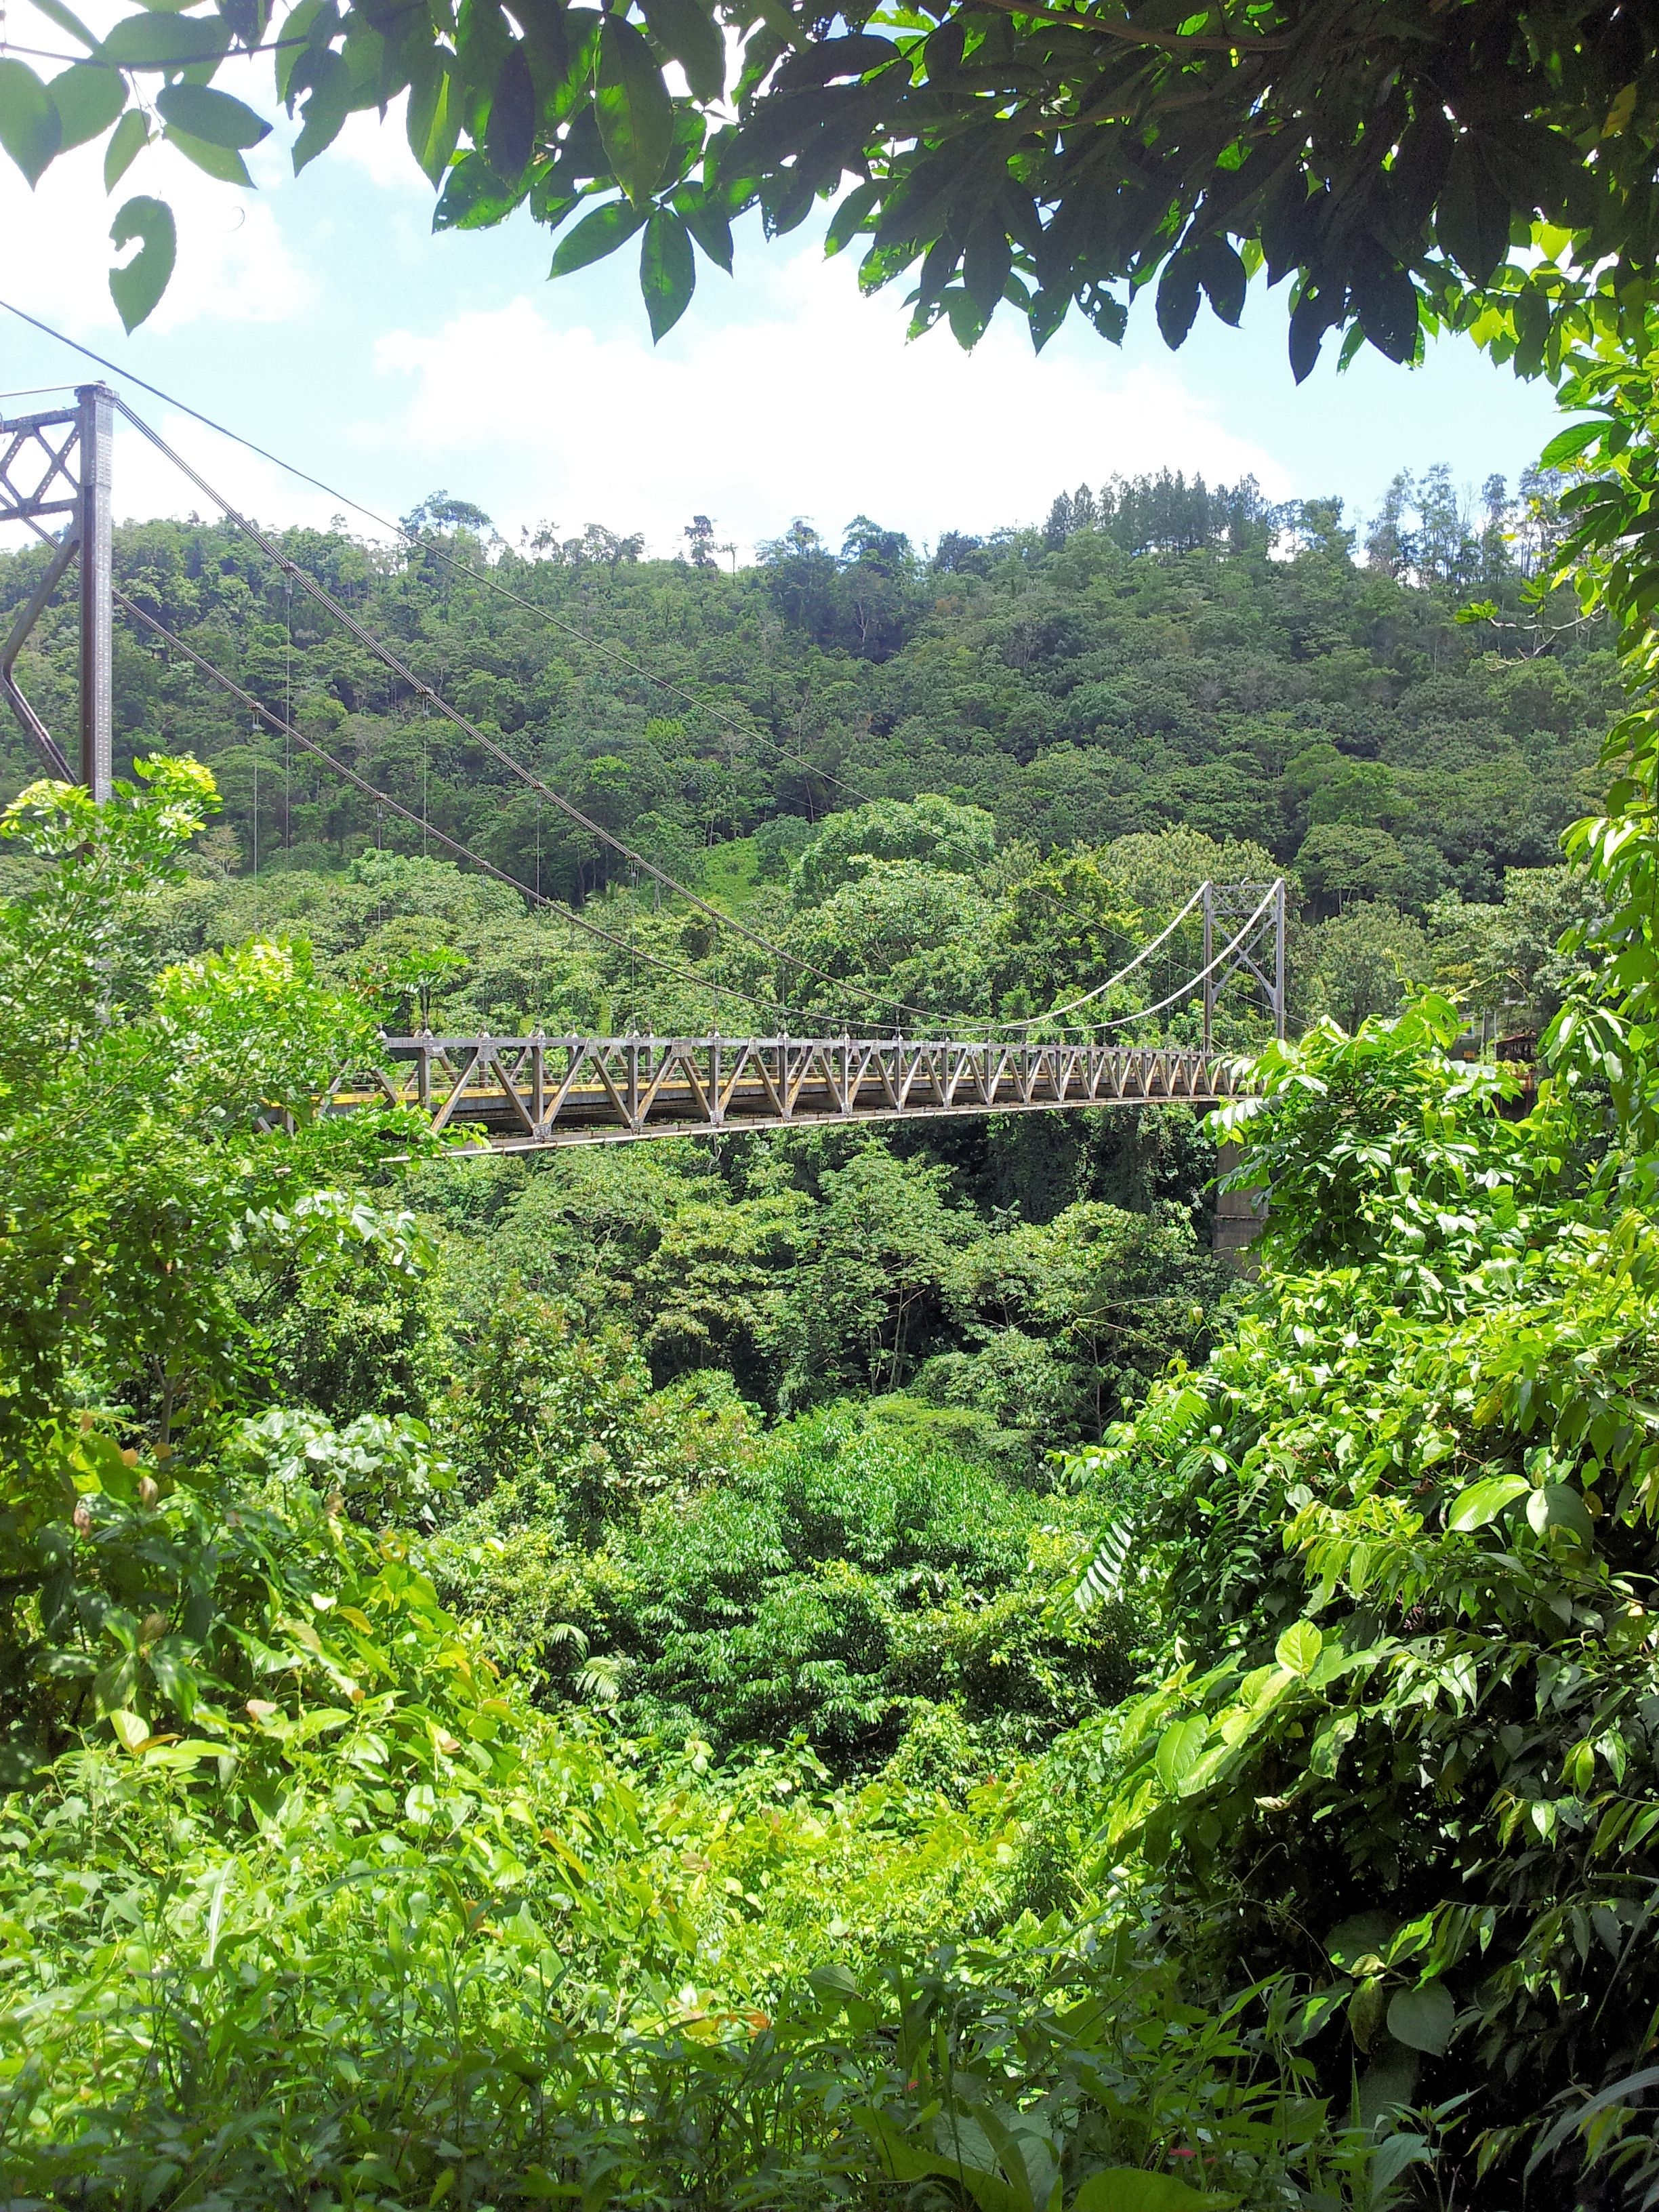
bridge, jungle, costa rica, vegetation, nature, natural environment, nature reserve, green, rainforest, forest, tropical and subtropical coniferous forests, biome, tree, valdivian temperate rain forest, leaf, botany, plant, old growth forest, terrestrial plant, plant community, hill station, wildlife, shrub